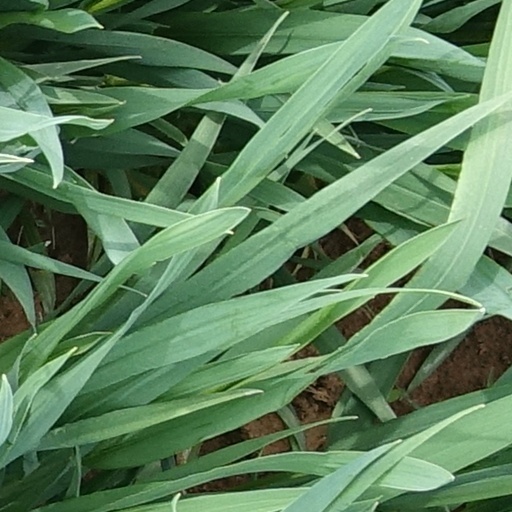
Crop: wheat